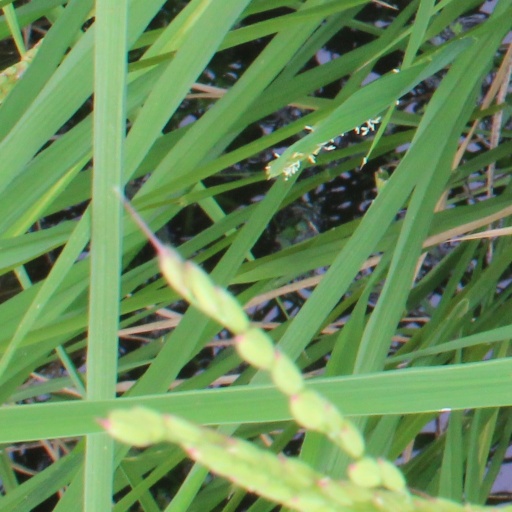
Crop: rice